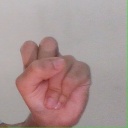
अक्षर: स